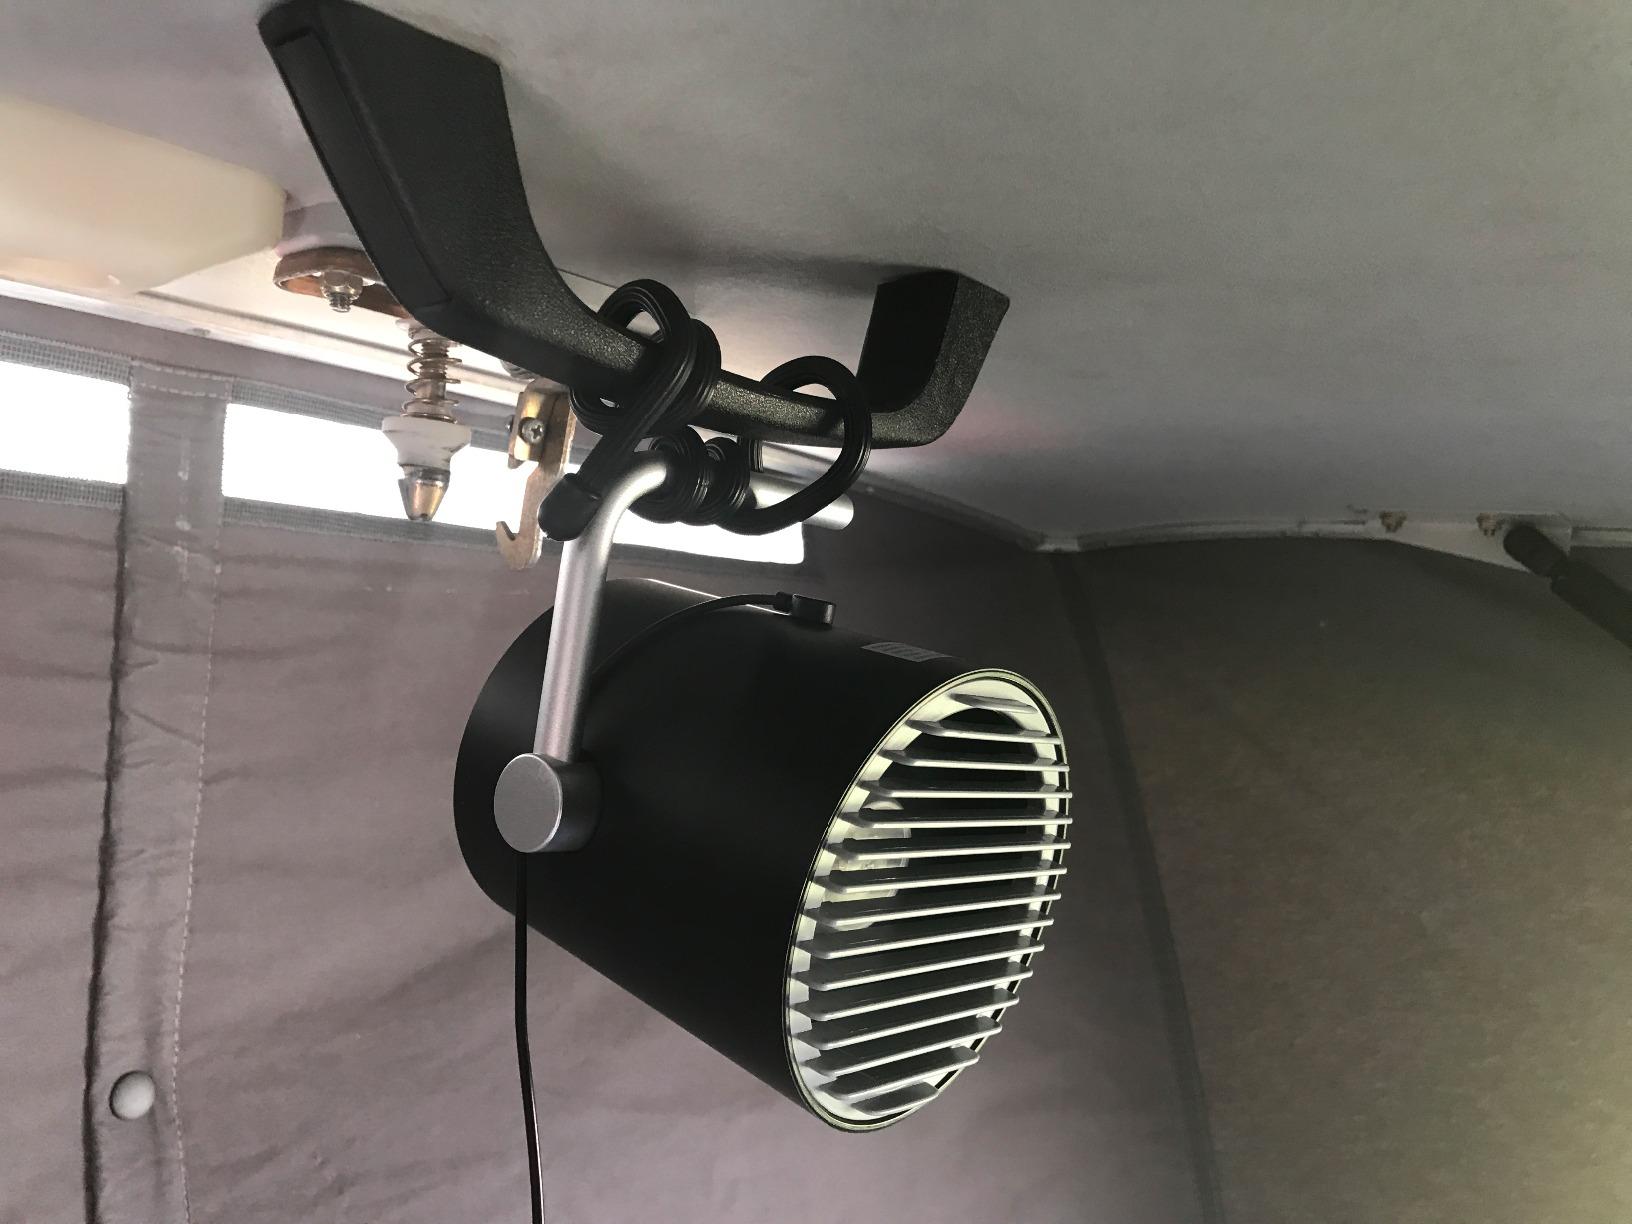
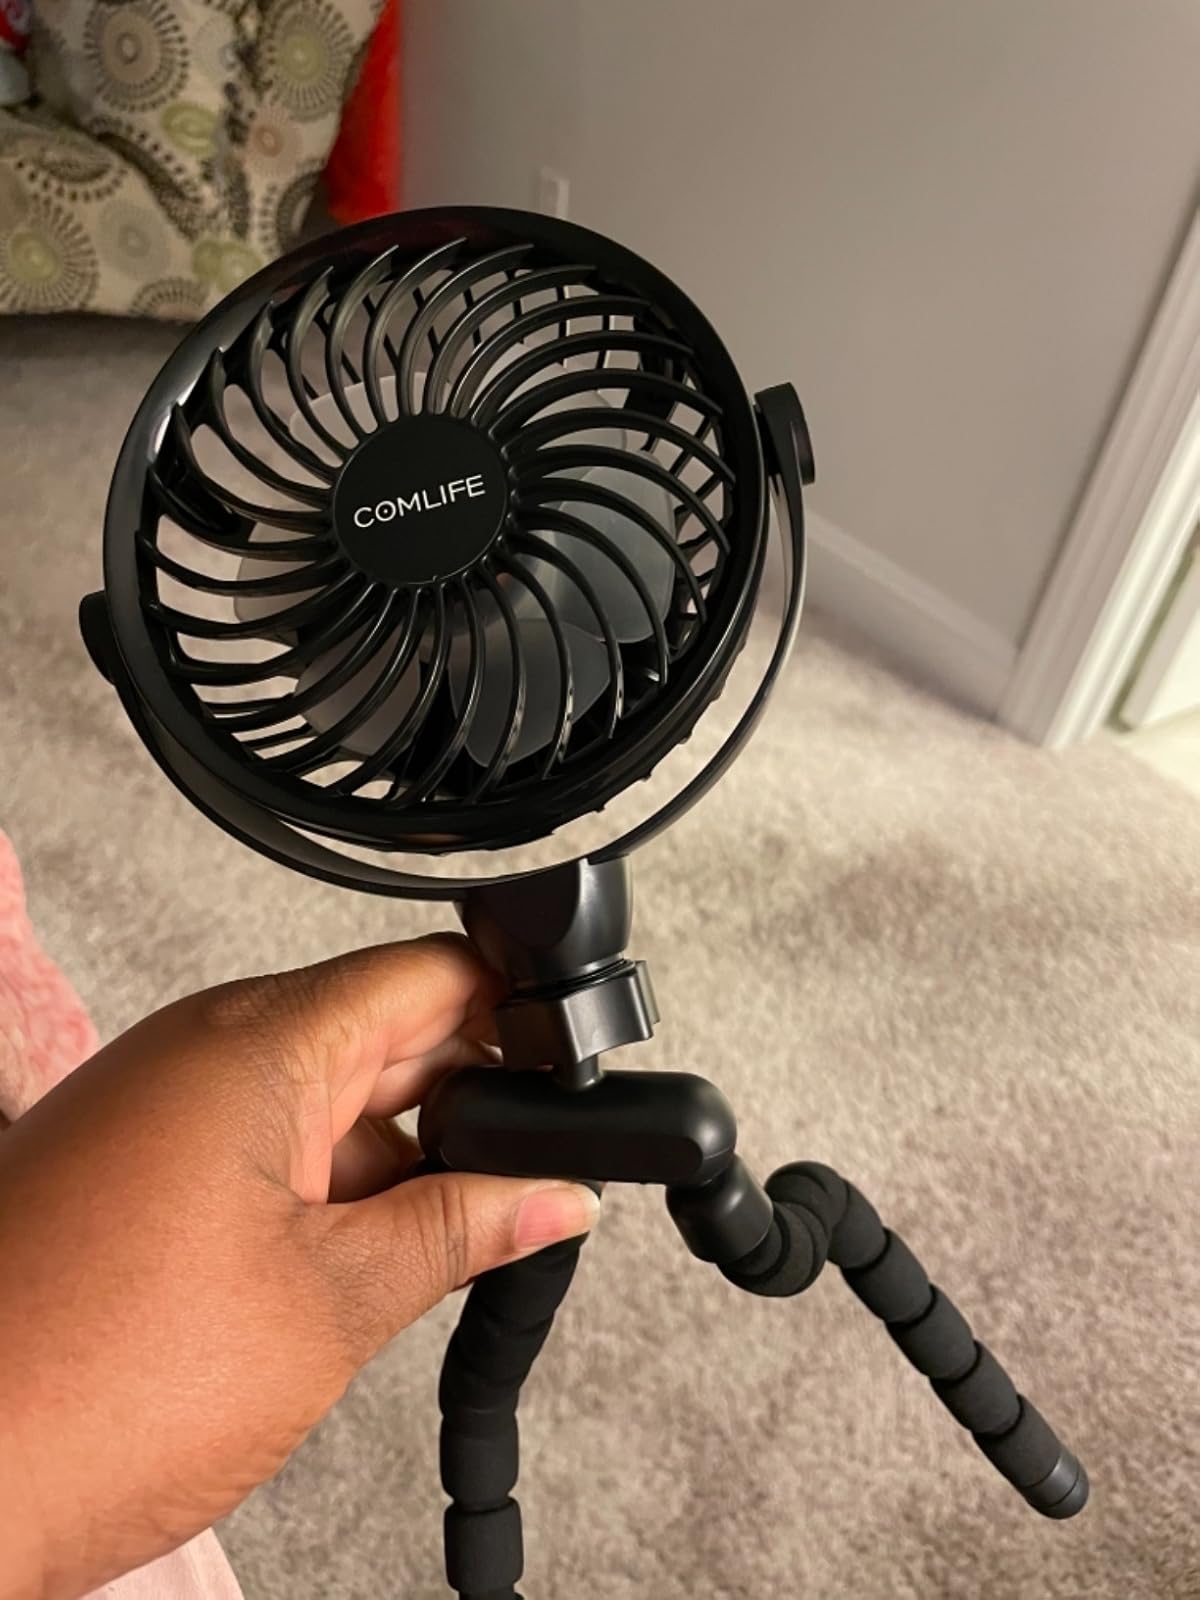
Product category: fan
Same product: no